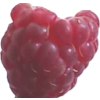
Label: raspberry